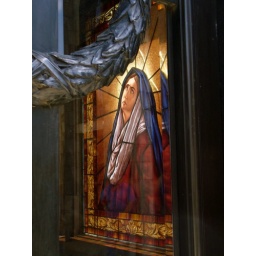
a stained glass window inside one of the crypts in Recoleta Cemetery. -Buenos Aires